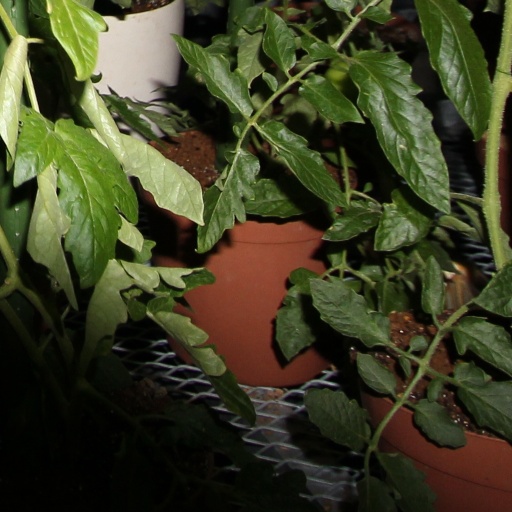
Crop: tomato